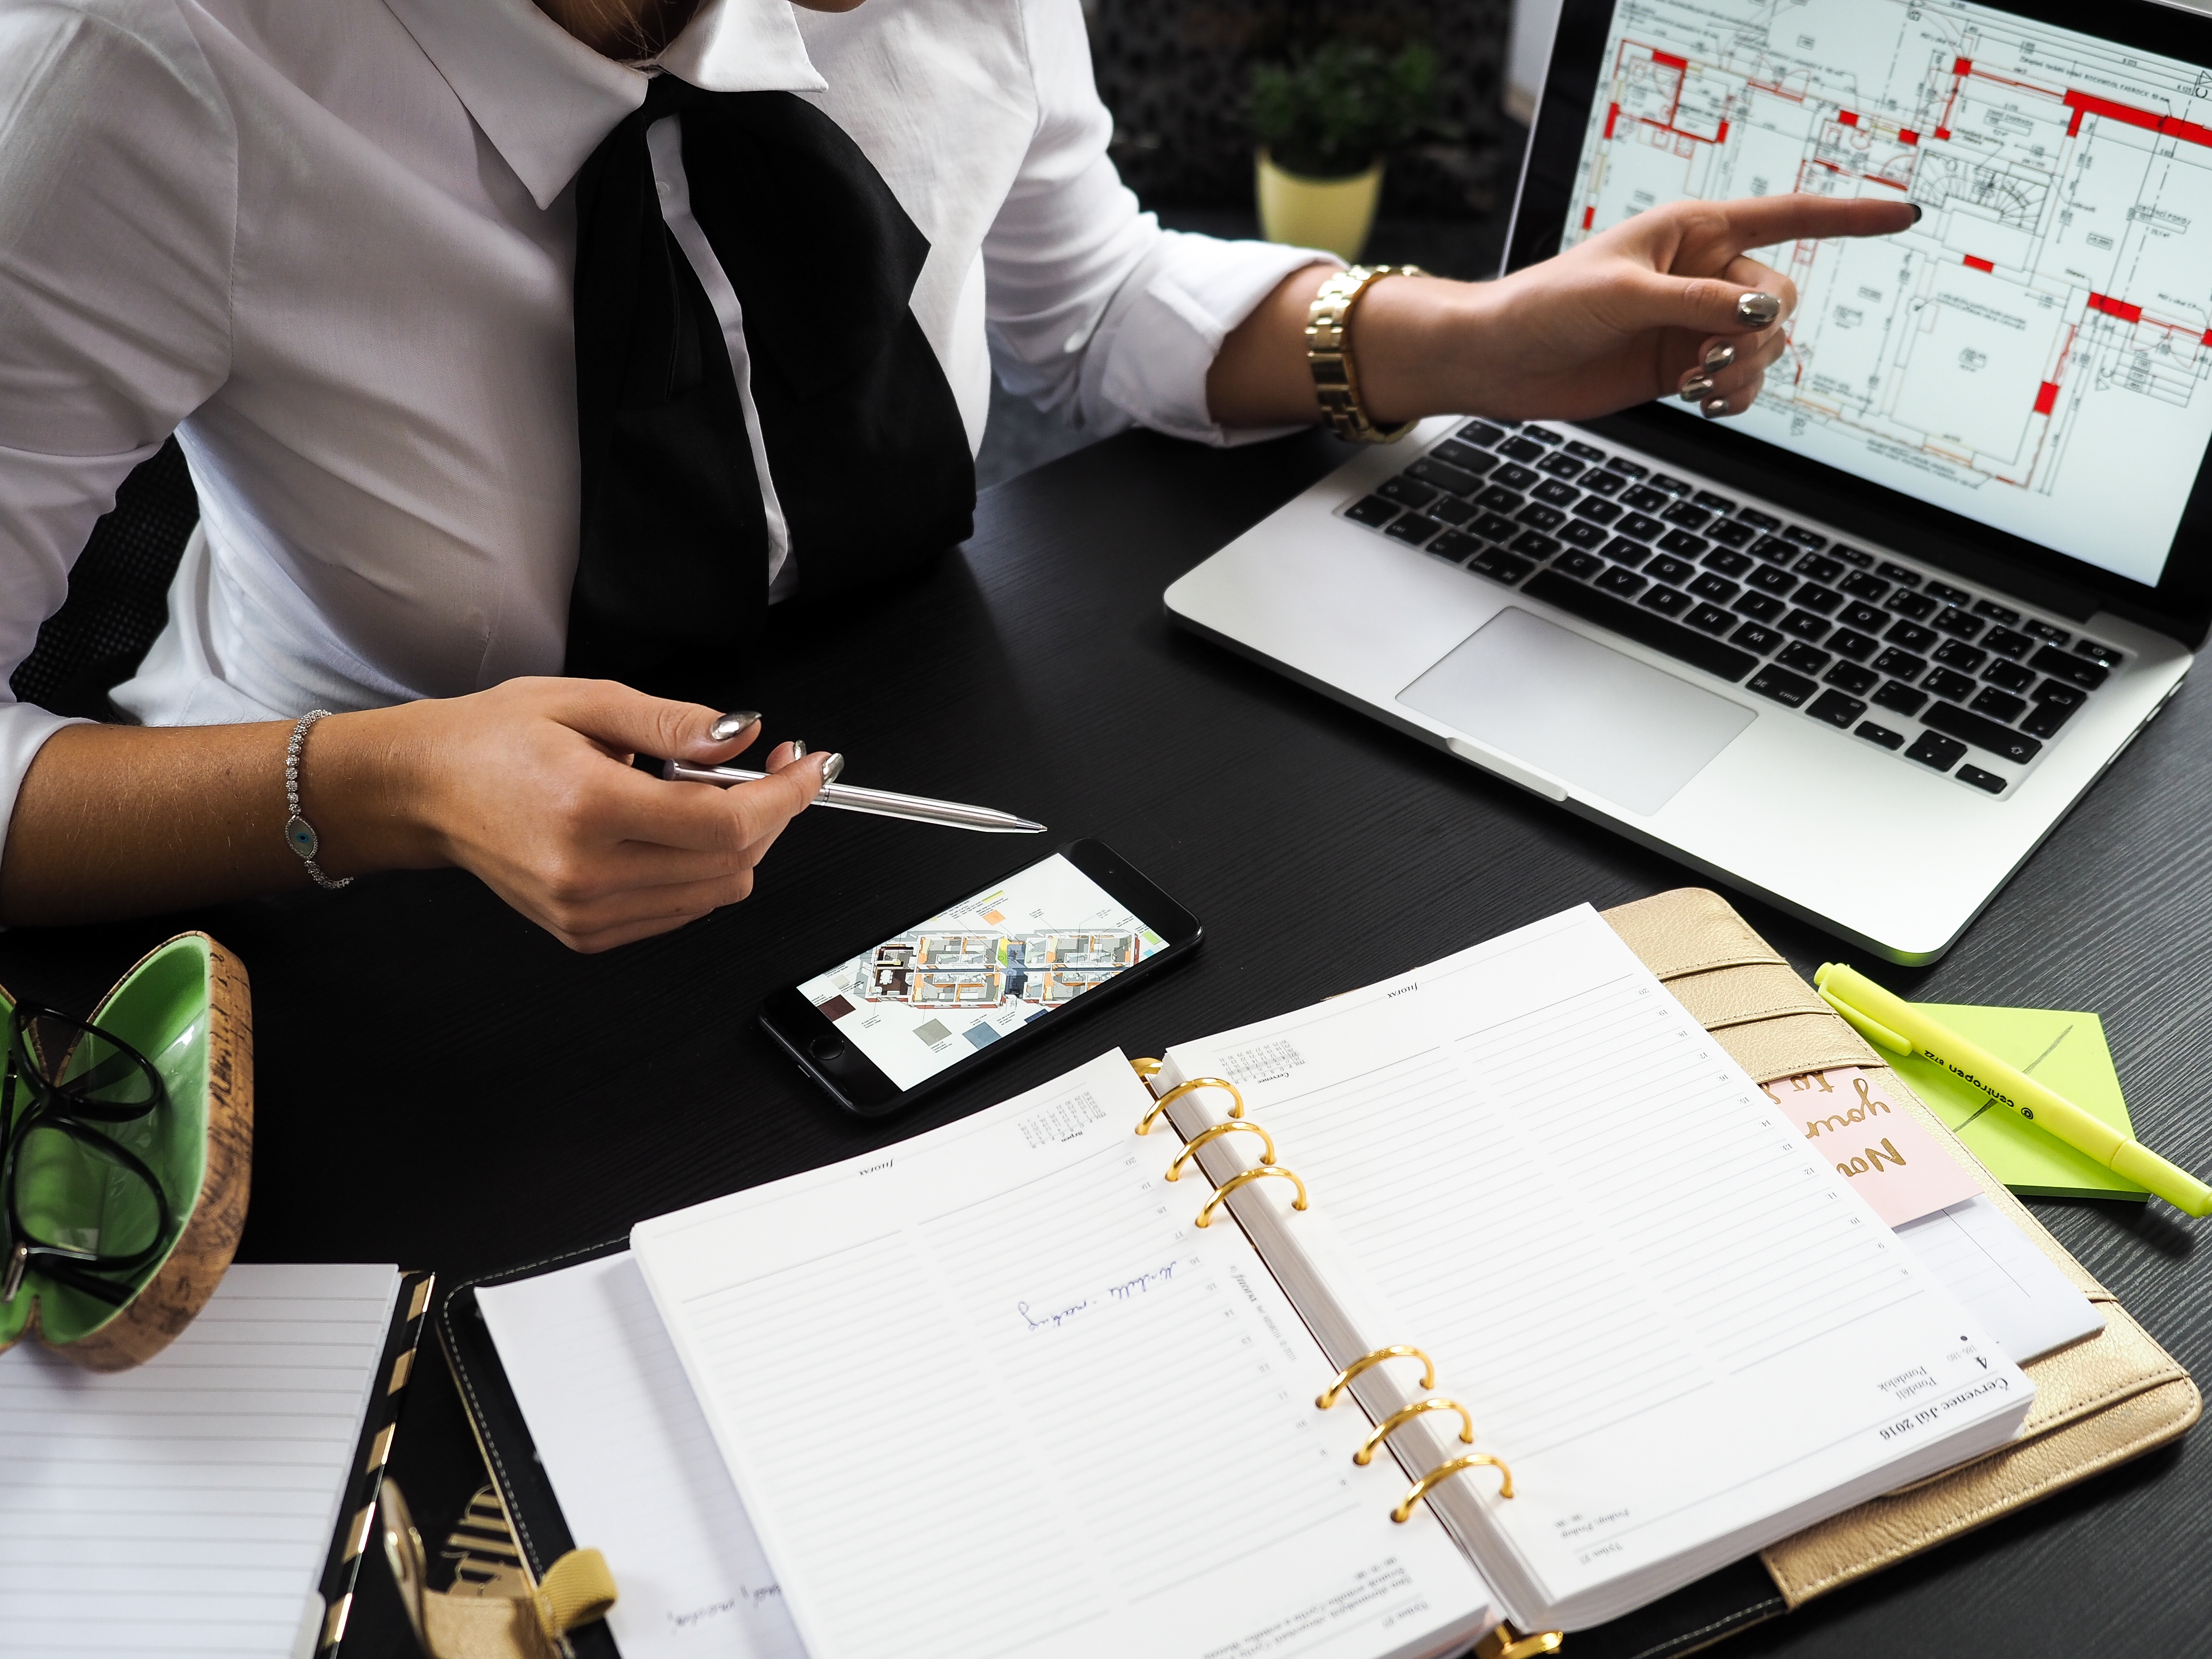
design, hand, finger, font, job, eyewear, paper, games, brand, gesture